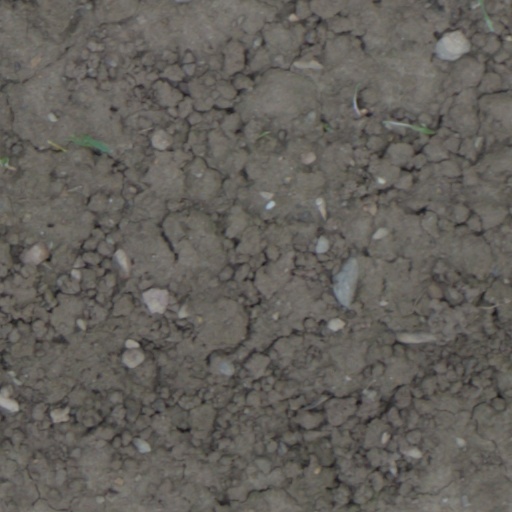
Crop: wheat